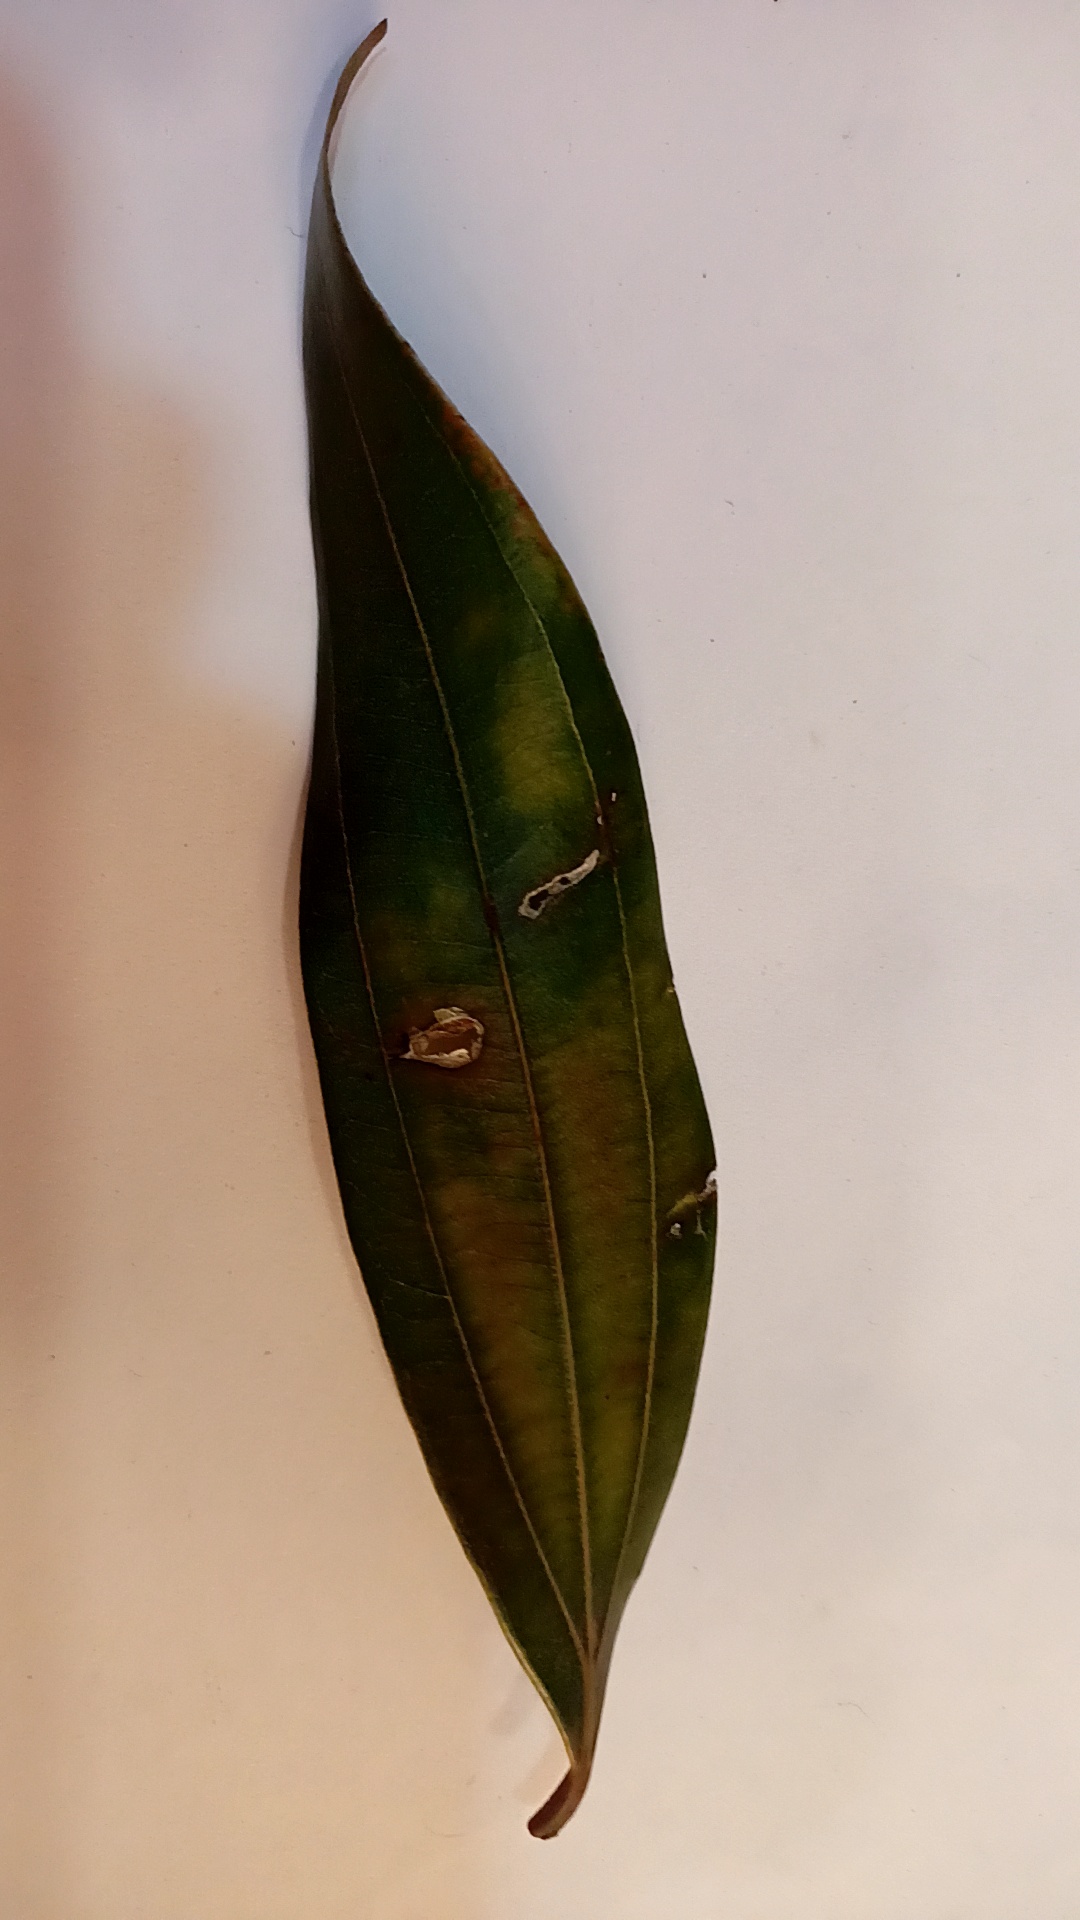
Label: Disease